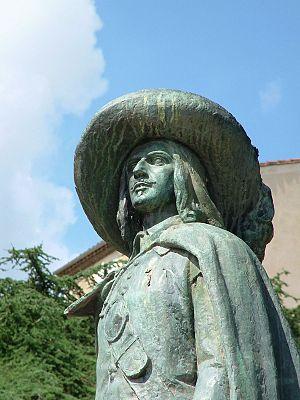
Statue de d'Artagnan à Auch (Gers, France).
Guy Delorme, né le 23 mai 1929 à Mary-sur-Marne et mort le 26 décembre 2005 à Bry-sur-Marne, est un acteur et cascadeur français.
Charles de Batz de Castelmore, dit d'Artagnan est un homme de guerre français né entre 1611 et 1615 au château de Castelmore, près de Lupiac, en Gascogne et mort à Maastricht ou à Mouland durant le siège de Maastricht le 25 juin 1673, pendant la guerre de Hollande.
La Gascogne est une région culturelle et une ancienne province située sur le territoire actuel des départements français des Landes, du Gers, des Hautes-Pyrénées et, pour partie, d'autres départements des régions de Nouvelle-Aquitaine et d'Occitanie, ainsi que la comarque du Val d'Aran, au Nord de la communauté autonome de Catalogne. Successivement appelée Aquitaine, Novempopulanie, Vasconie puis Gascogne, elle a disparu en tant qu'entité politique propre en 1063 lors du rattachement au Duché d'Aquitaine ; toutefois le nom de Gascogne est resté usité jusqu'à la révolution française. Elle est forte de la diversité géographique de son territoire naturel, localisé entre Océan Atlantique, Garonne et Pyrénées. Revendiquant une identité culturelle fondée sur son histoire évoluant de peuples aquitains de langue proto-basque vers un peuple de Gascons partageant une langue latinisée commune, elle constitue l'aire linguistique actuelle du gascon.